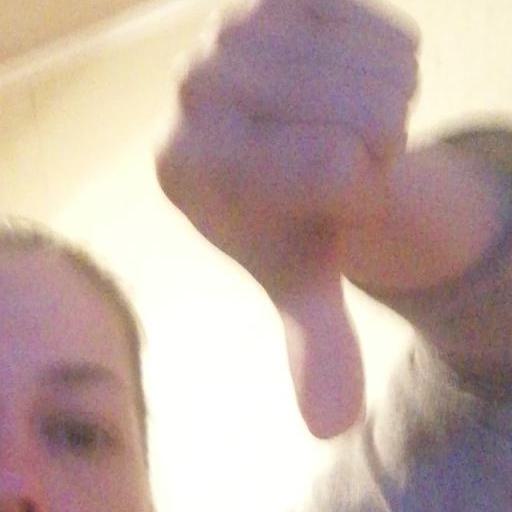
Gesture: dislike